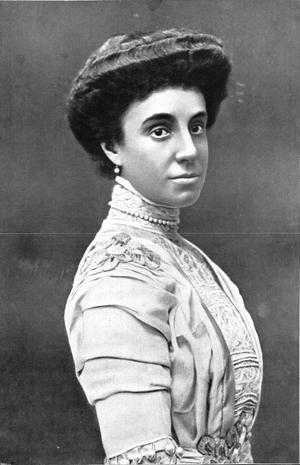
Christian Franzen / Galleri
Christian Franzen eller Christian Nissen Franzen var en dansk født og uddannet fotograf. Han etablerede i 1896 et atelier i Madrid, som blev et af Spaniens førende. Han blev bl.a. kongelig fotograf ved Alfonso XIII's hof.